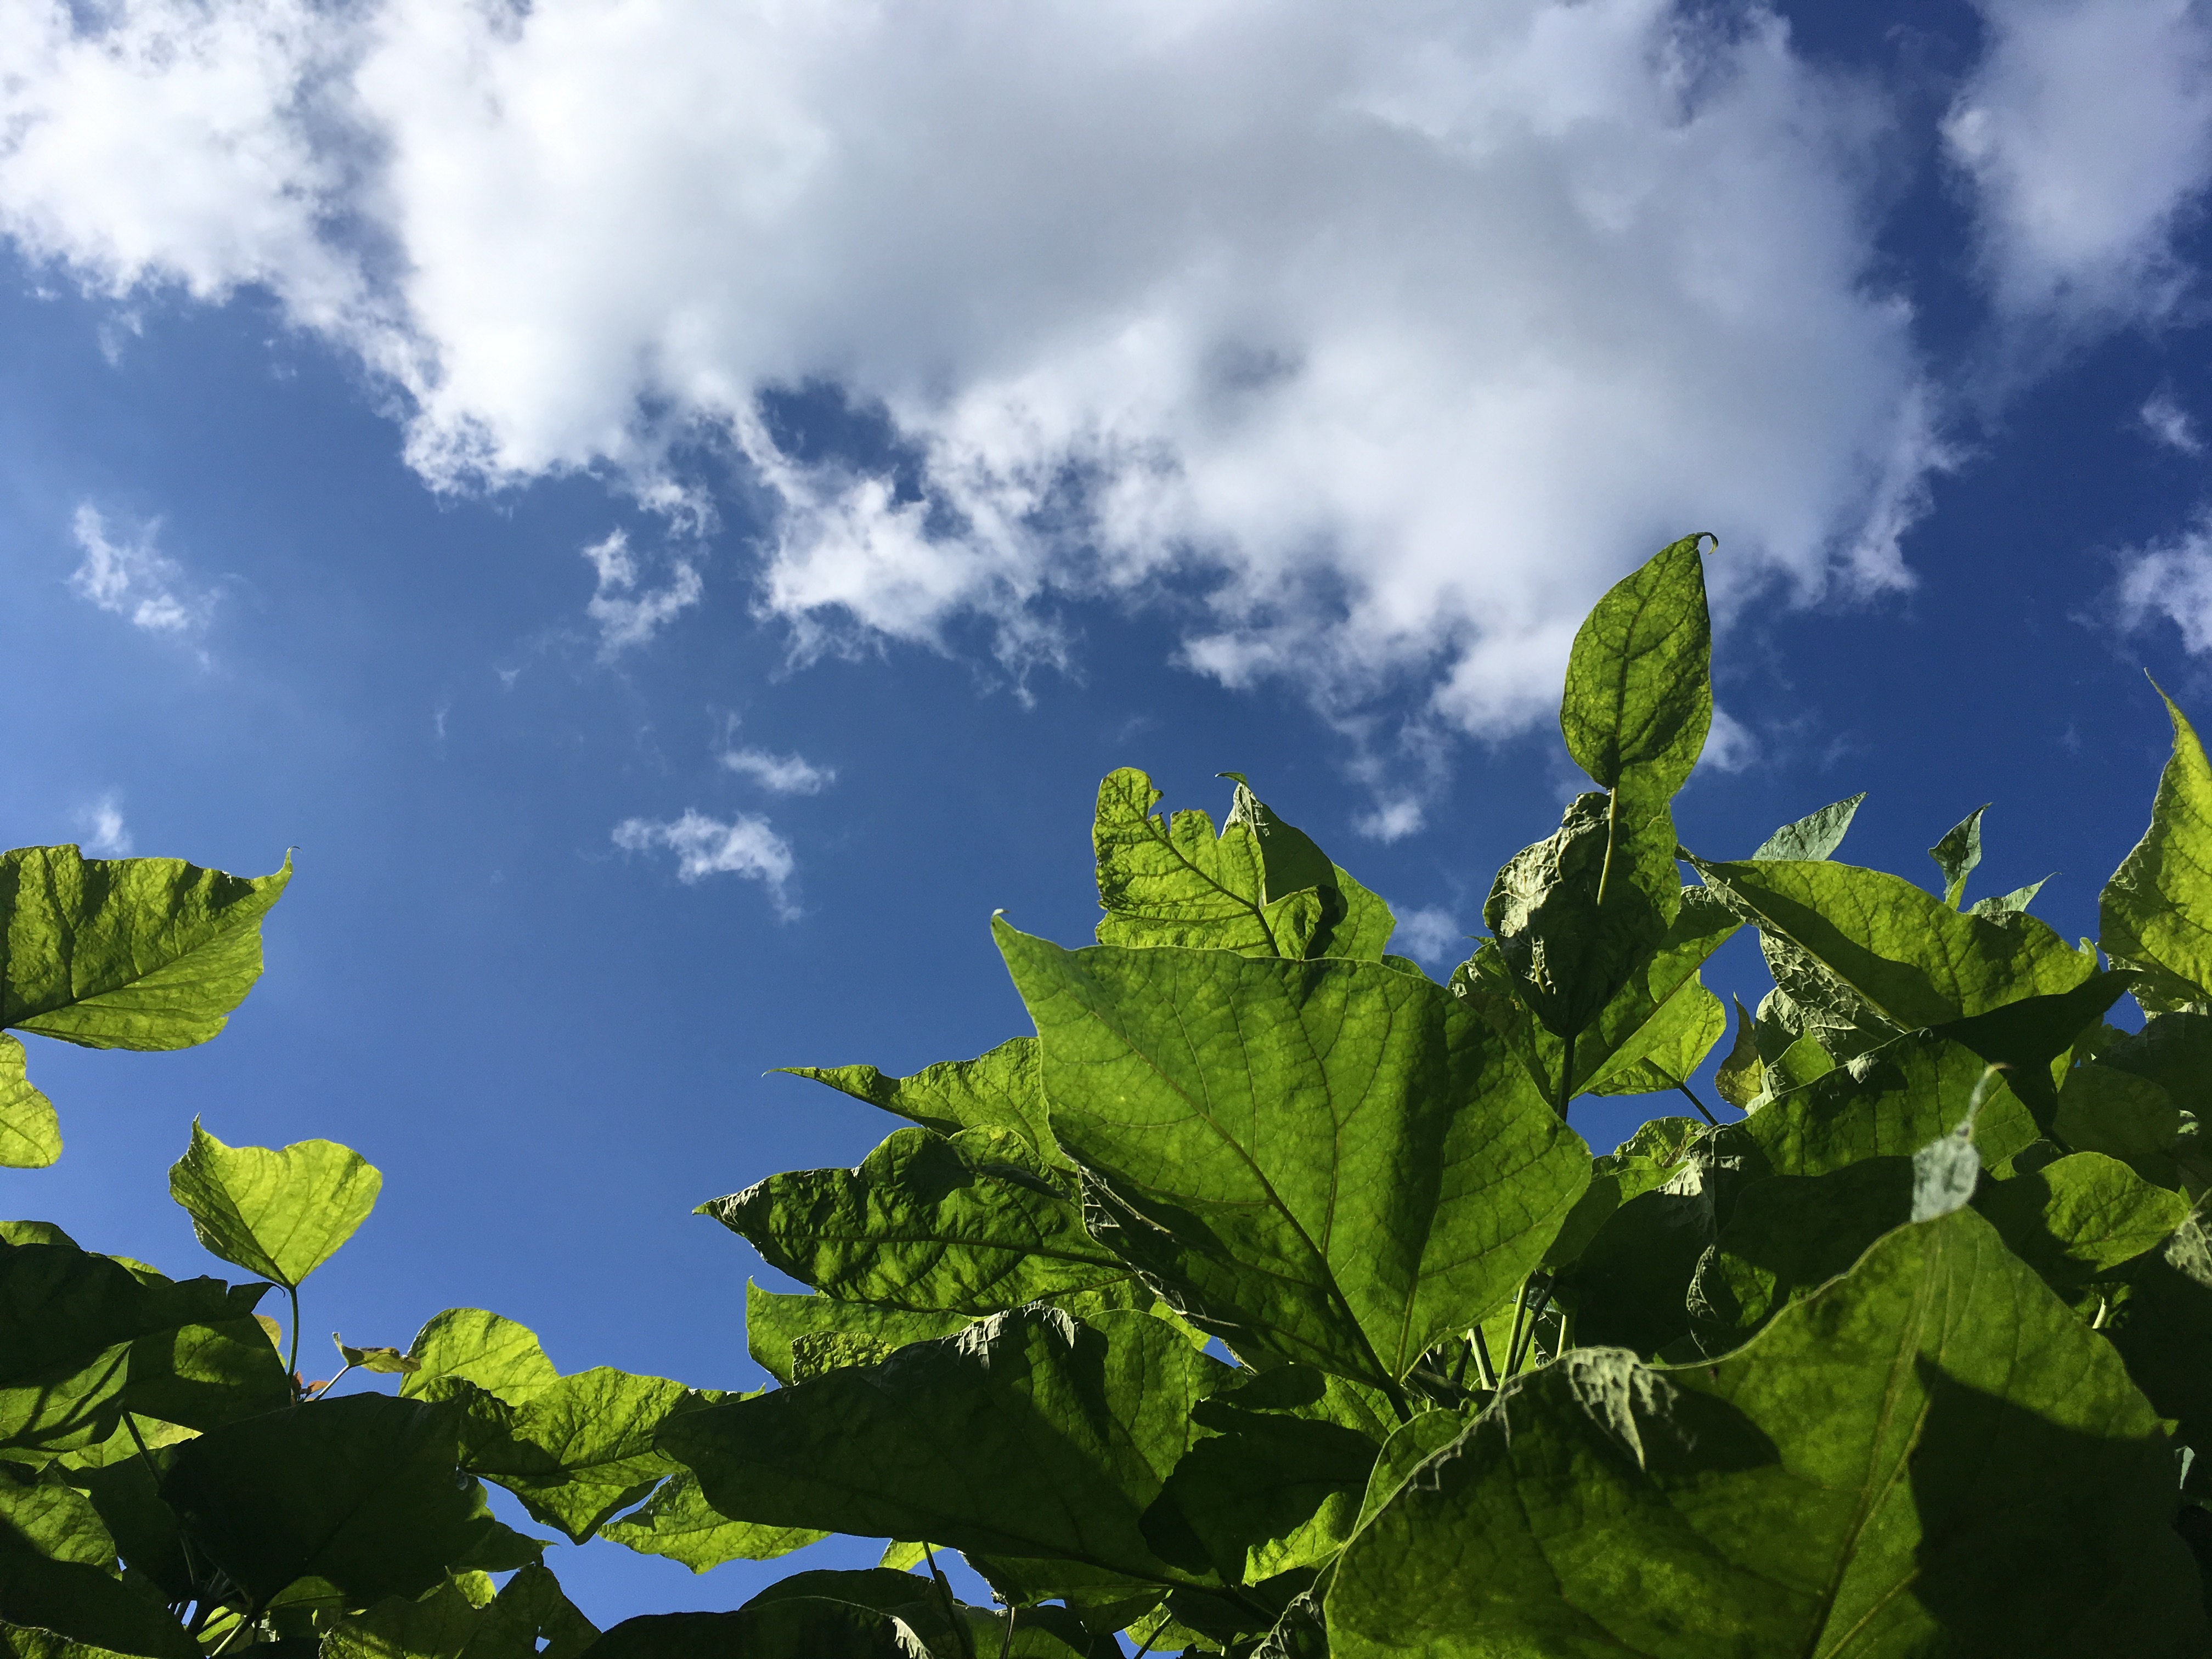
blue sky, sky, leaf, vegetation, cloud, daytime, field, plant, tree, agriculture, spring, meteorological phenomenon, computer wallpaper